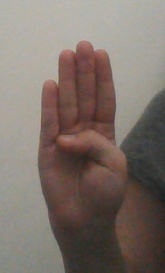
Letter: kaaf